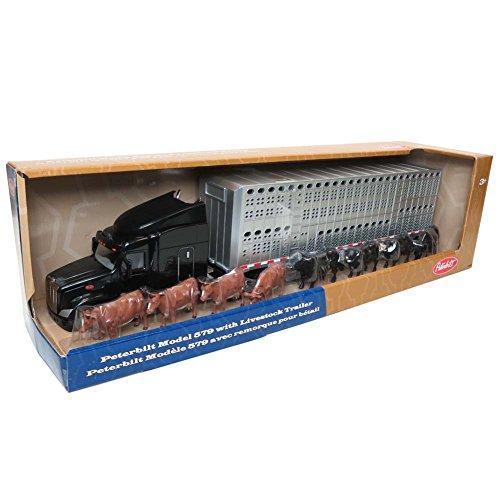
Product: ERTL 1/32 Semi with Cattle Trailer & Animals
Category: Toys & Games | Dress Up & Pretend Play | Pretend Play
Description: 1: 32 Peterbilt model 579 with livestock trailer and cattle.
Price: $37.99
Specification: ProductDimensions:63.5x17.1x17.8inches|ItemWeight:3.53pounds|ShippingWeight:3.6pounds(Viewshippingratesandpolicies)|ASIN:B01N9X8W40|Itemmodelnumber:46486|Manufacturerrecommendedage:3monthsandup